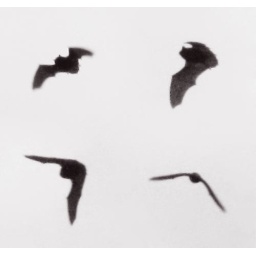
we were entertained from the office window this lunchtime by a bat